Mysore

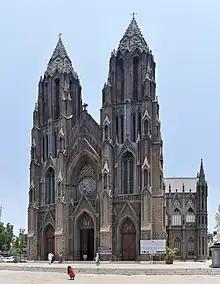
St. Philomena's Church

The Mysore painting style is an offshoot of the Vijayanagar school of painting, and King Raja Wodeyar (1578–1617 CE) is credited with having been its patron. The distinctive feature of these paintings is the "gesso" work, to which gold foil is applied. Mysore is known for rosewood inlay work; around 4,000 craftsmen were involved in this art in 2002. The city lends its name to the Mysore silk sari, a women's garment made with pure silk and gold "zari" (thread). "Mysore Peta", the traditional indigenous turban worn by the erstwhile rulers of Mysore, is worn by men in some traditional ceremonies. A notable local dessert that traces its history to the kitchen in the Mysore palace is "Mysore pak".